Autódromo Monterrey

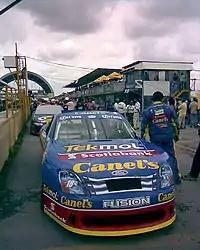
Rafael Martínez in a NASCAR Corona Series event

In 1993, running in Formula 2, Marco Magaña was hit by a rock in the head. He died instantaneously. A spectator died in the same accident.